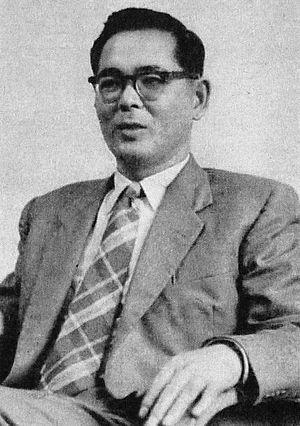
Kusuo Kitamura, né le 9 octobre 1917 à Kōchi et mort le 6 juin 1996, est un nageur japonais.